The Good Bad-Man

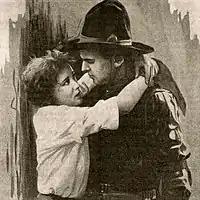
Love and Fairbanks in a still from the film

No print of the original 1916 release is known to survive, but a print of the 1923 re-release is preserved at the Library of Congress.